Timeline of the Russian invasion of Ukraine (8 April – 28 August 2022)

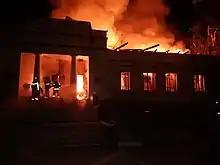
Memorial museum of Gregory Skovoroda in Kharkiv Oblast after shelling on 6 May

Serhiy Haidai, governor of Luhansk Oblast, said that Russian forces had seized the city of Kreminna. Russian Foreign Minister Sergei Lavrov said that "another phase" of the invasion had begun.